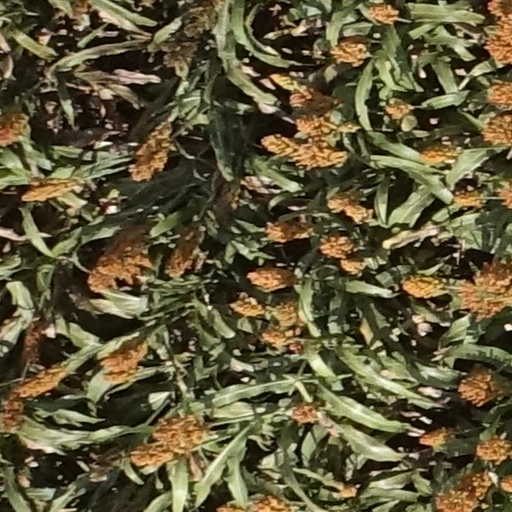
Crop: sorghum